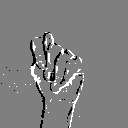
ASL letter: t